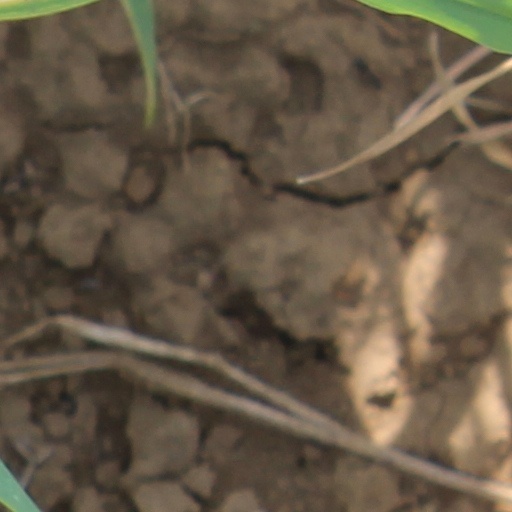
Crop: wheat